Civil Police (Brazil)

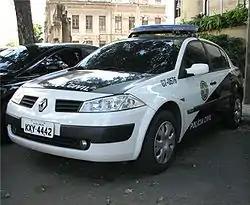
"A police car - Rio de Janeiro"

The Civilian Police of Brazil had origin in the General Intendancy of Police, created in Rio de Janeiro in 1808.